Carmine Starnino

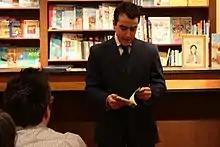
Carmine Starnino launching "This Way Out" at Ben McNally, April 16, 2009

Carmine Starnino is a Canadian poet, essayist, educator and editor.